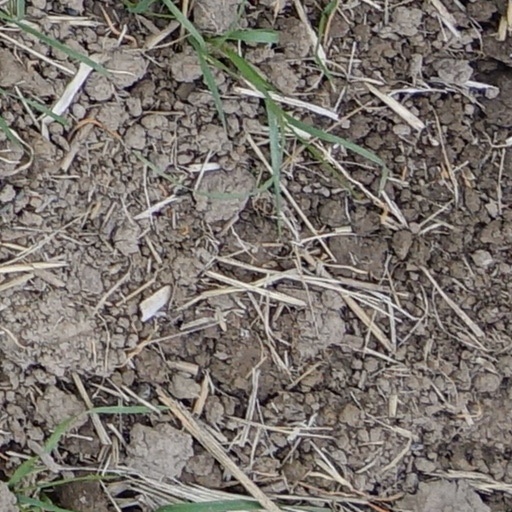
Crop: wheat